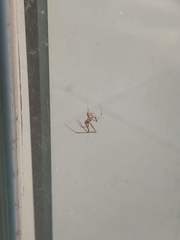
Species: Parasteatoda_tepidariorum